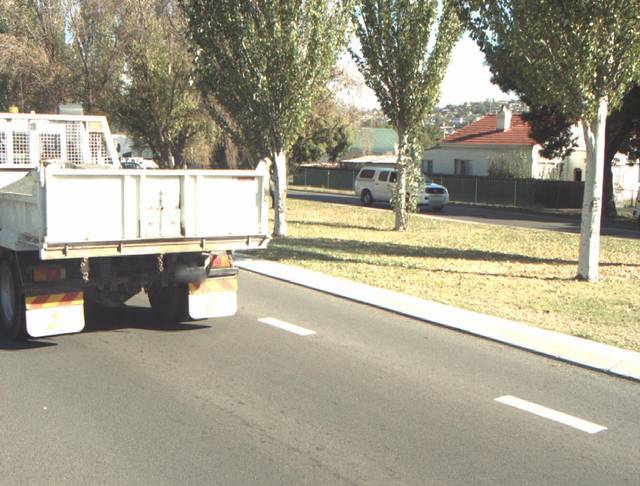
Region: Australia
Coordinates: -41.425, 147.131